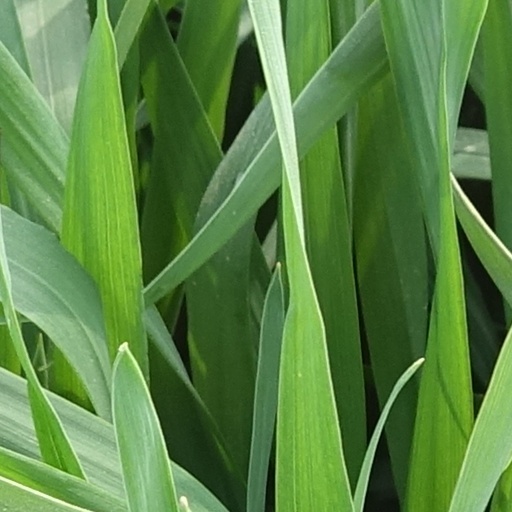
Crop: wheat